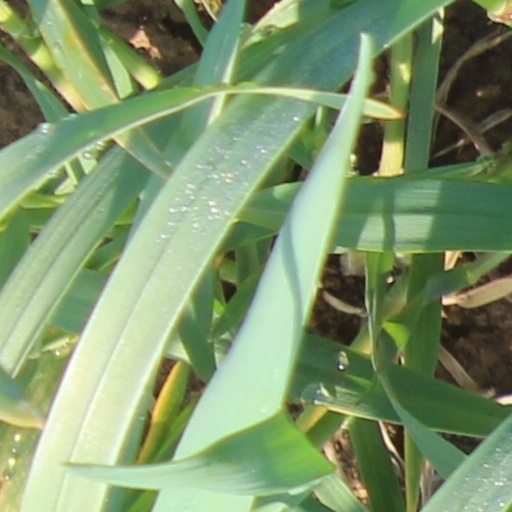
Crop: wheat